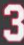
Number: 3